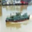
Label: ship